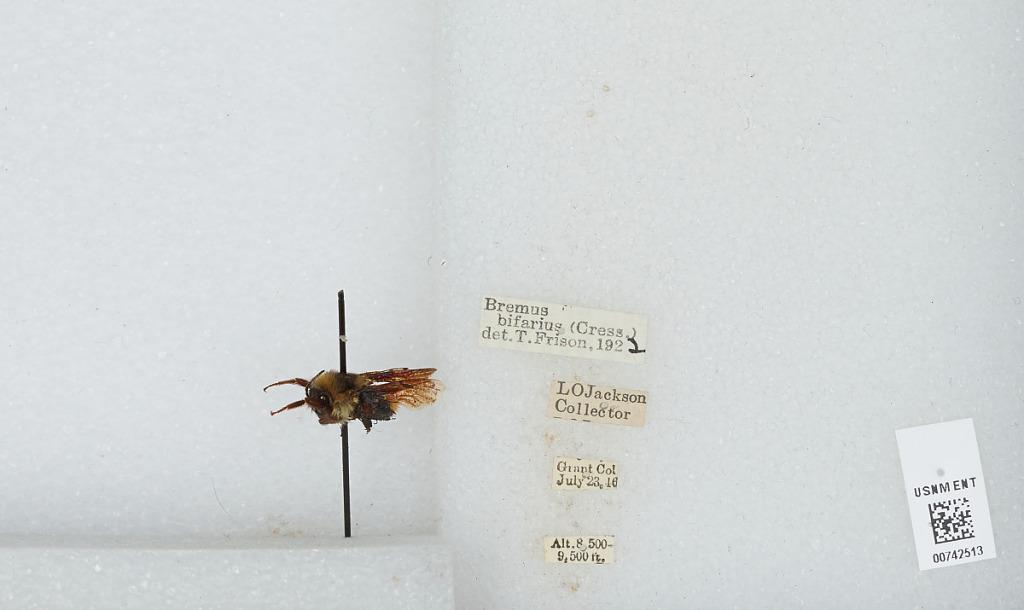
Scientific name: Bombus (Pyrobombus) sylvicola Kirby
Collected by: L. Jackson
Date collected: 1916-7-23
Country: United States
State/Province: Colorado
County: Park
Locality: Grant
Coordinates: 39.4597, -105.662